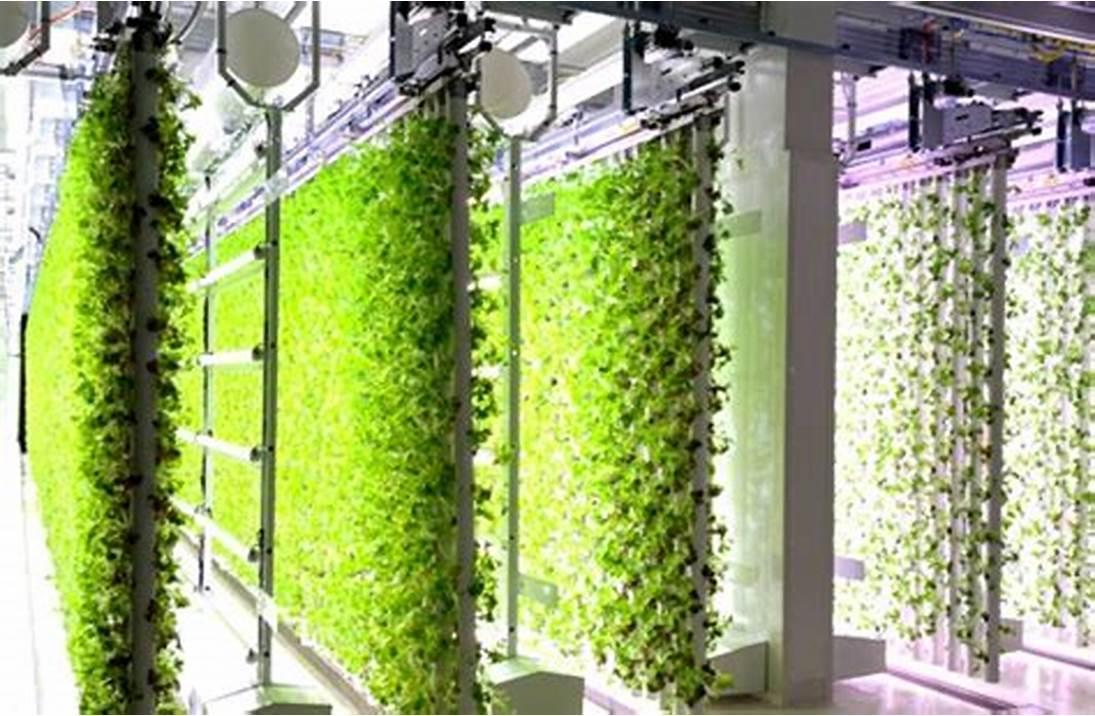
Bustani ya kisasa, iliyotengenezwa kwa ajili ya kuotesha mimea mbalimbali kwa kutumia mashine na mwanga unaotokana na taa zilizomo ndani, kwa ajili ya ukuaji na uboreshaji wa mbogamboga hizo.